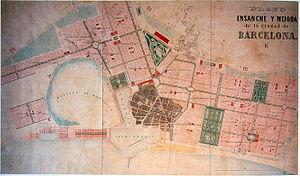
Le plan Cerdà est un plan de réforme, d'aménagement et d'extension urbaine de la ville de Barcelone proposé en 1860 par Ildefons Cerdà. C'est un plan hippodamien avec une structure quadrangulaire, régulière et ouverte. Ce projet est à l'origine de la renaissance de la cité comtale.